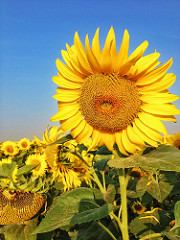
Flower: sunflower